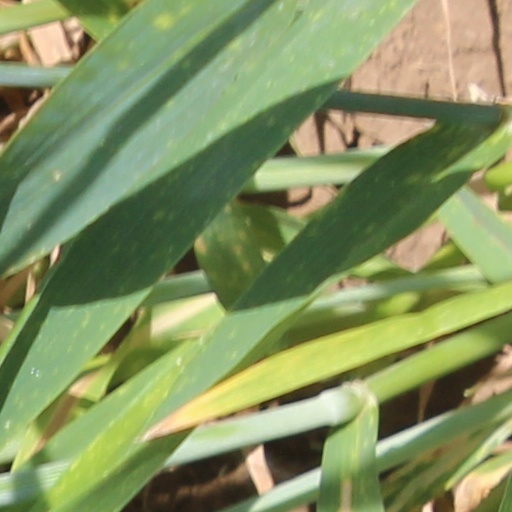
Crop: wheat